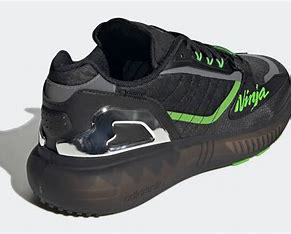
Brand: Adidas
Model: ZX 5K Boost